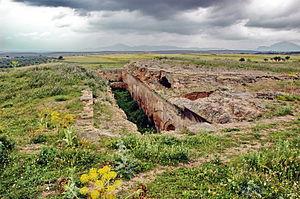
Les citernes d'Oudna-Uthina (Tunisie)
Cette liste des monuments classés du gouvernorat de Ben Arous est une liste des monuments historiques et archéologiques protégés et classés du gouvernorat de Ben Arous, établie par l'Institut national du patrimoine de Tunisie.
La dorsale tunisienne est un ensemble d'alignements montagneux s'étendant, en Tunisie, des monts de Tébessa, à la frontière avec l'Algérie, jusqu'aux hauteurs du cap Bon sans toutefois les inclure en général.
Oudna ou Oudhna, nom contemporain de l'antique Uthina, est un site archéologique tunisien situé à trente kilomètres au sud de Tunis sur la route menant à Zaghouan. Fouillé partiellement au XIXᵉ siècle, les fouilles ont repris sur le site en 1993 pour aboutir à une ouverture au public en 1999.